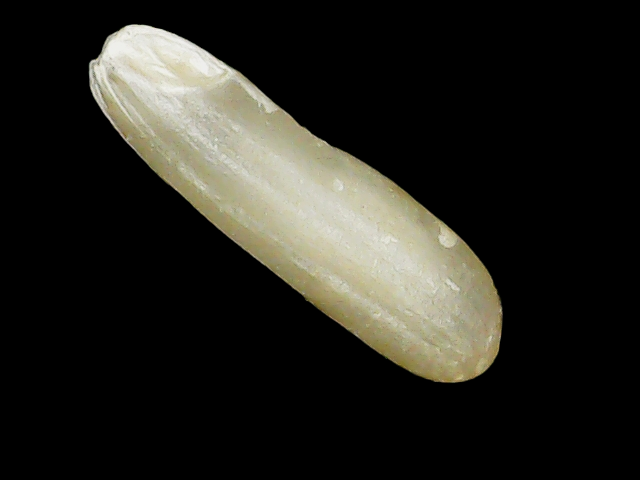
Rice variety: Binadhan14